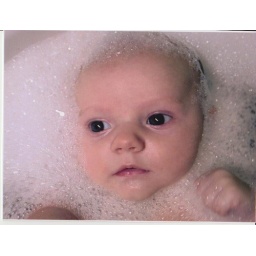
My baby Cole taking a bath in the kitchen sink when he was only 6 months old, he barely fit!